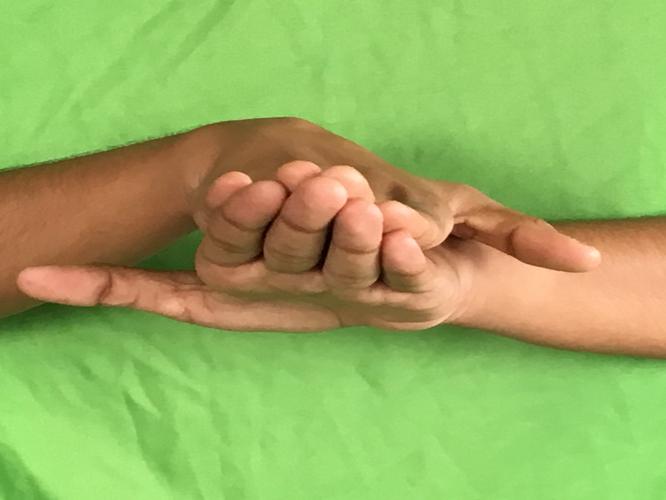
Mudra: Matsya
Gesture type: double_hand